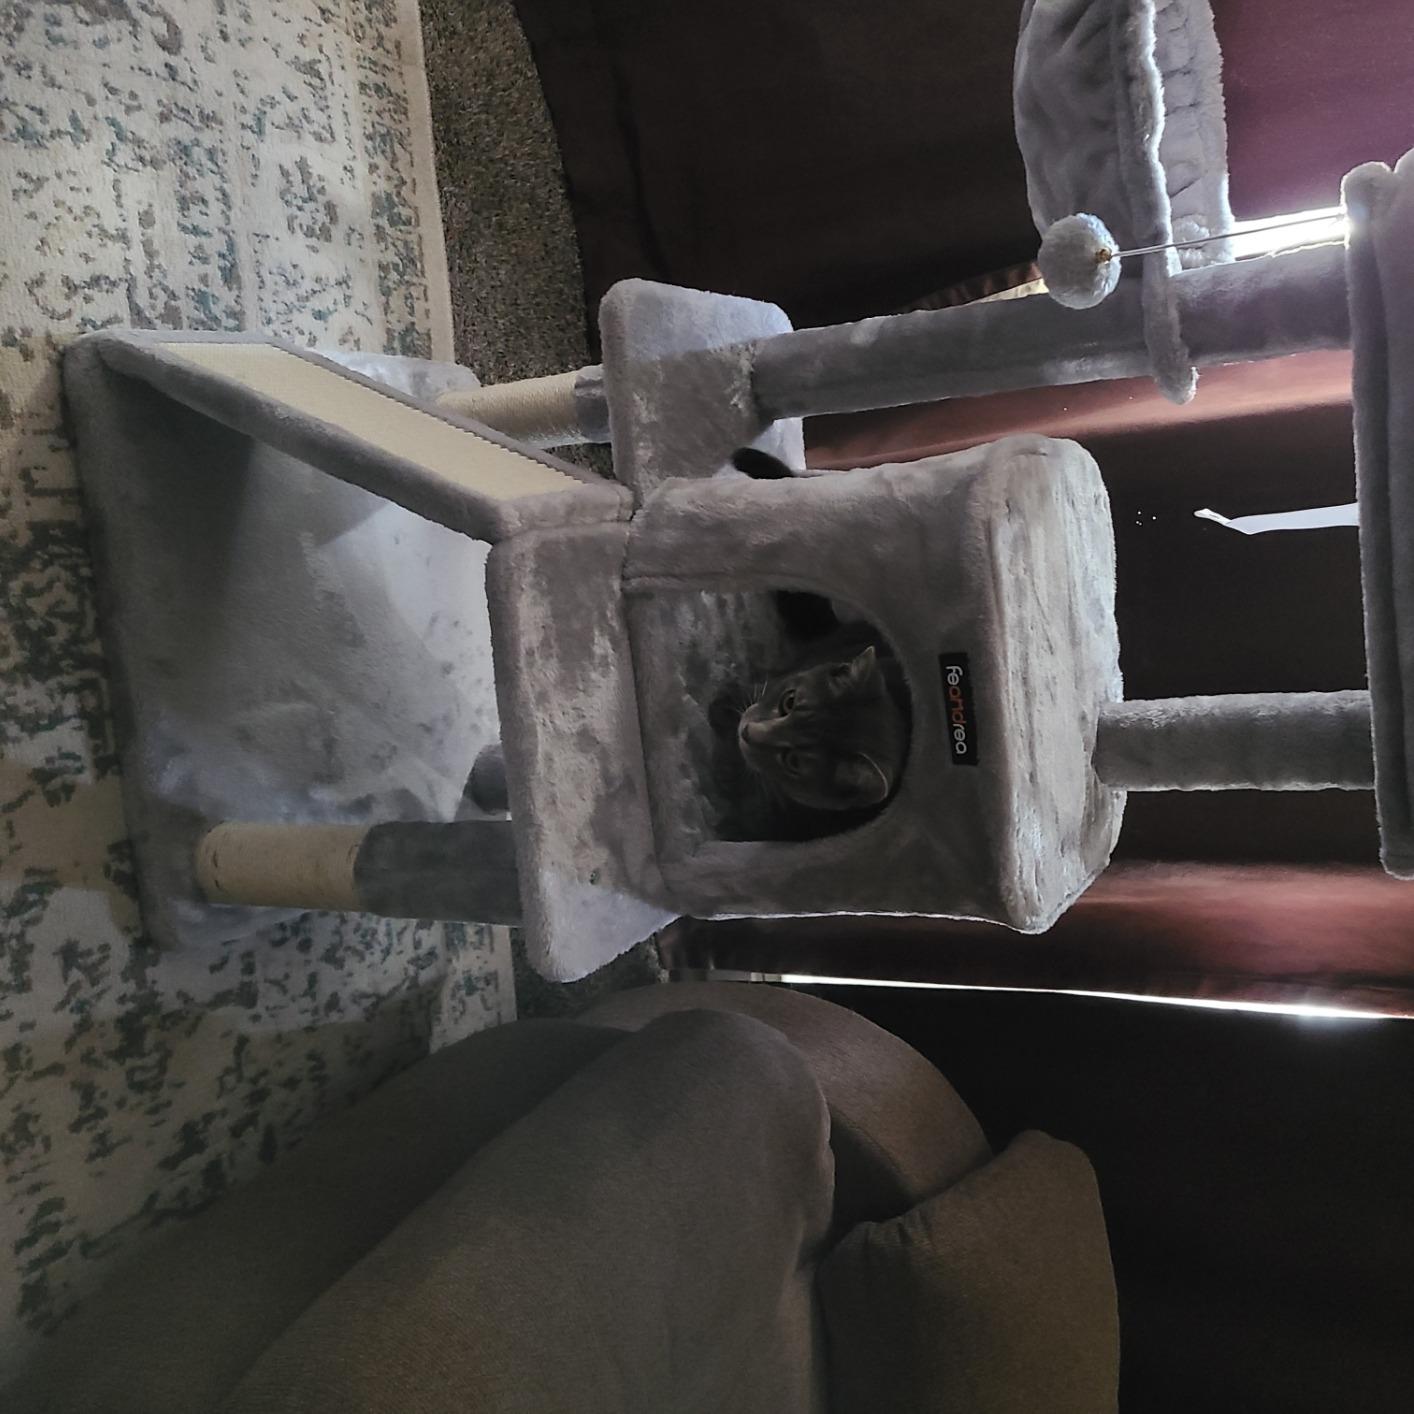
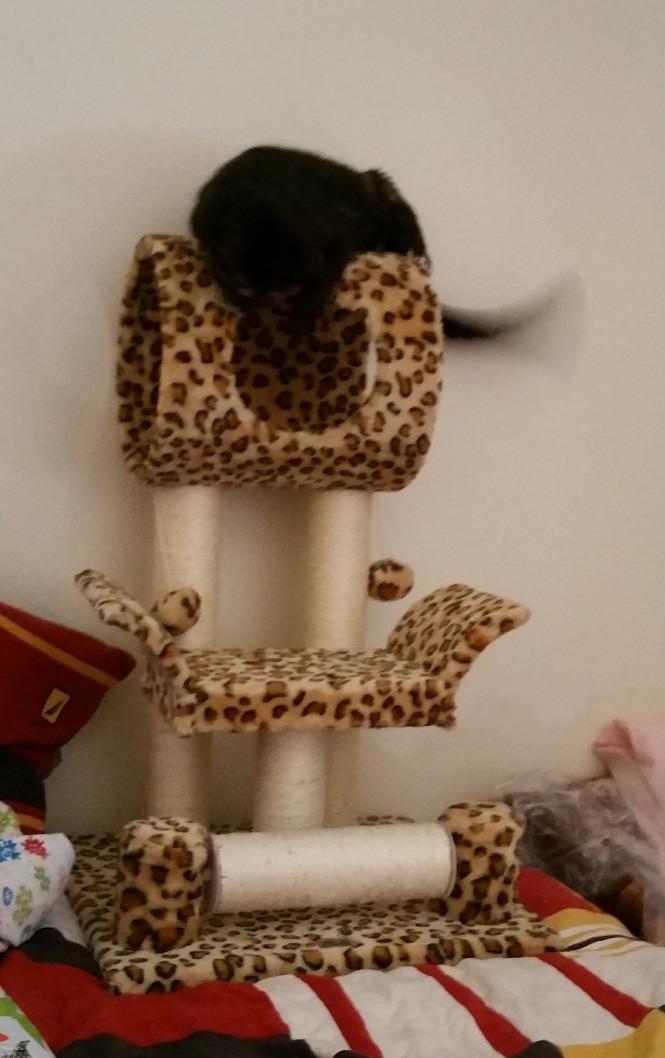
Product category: items_cat tree
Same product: no